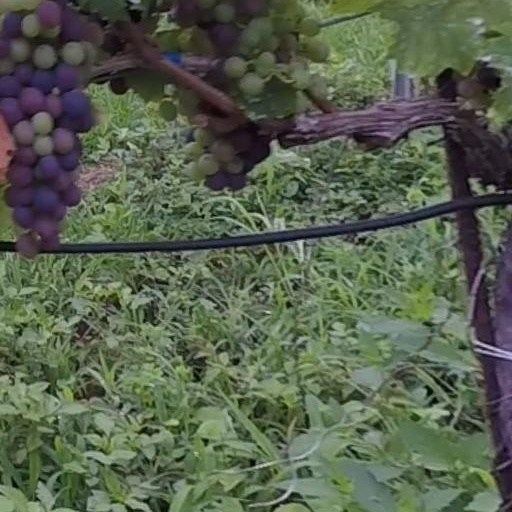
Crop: grape